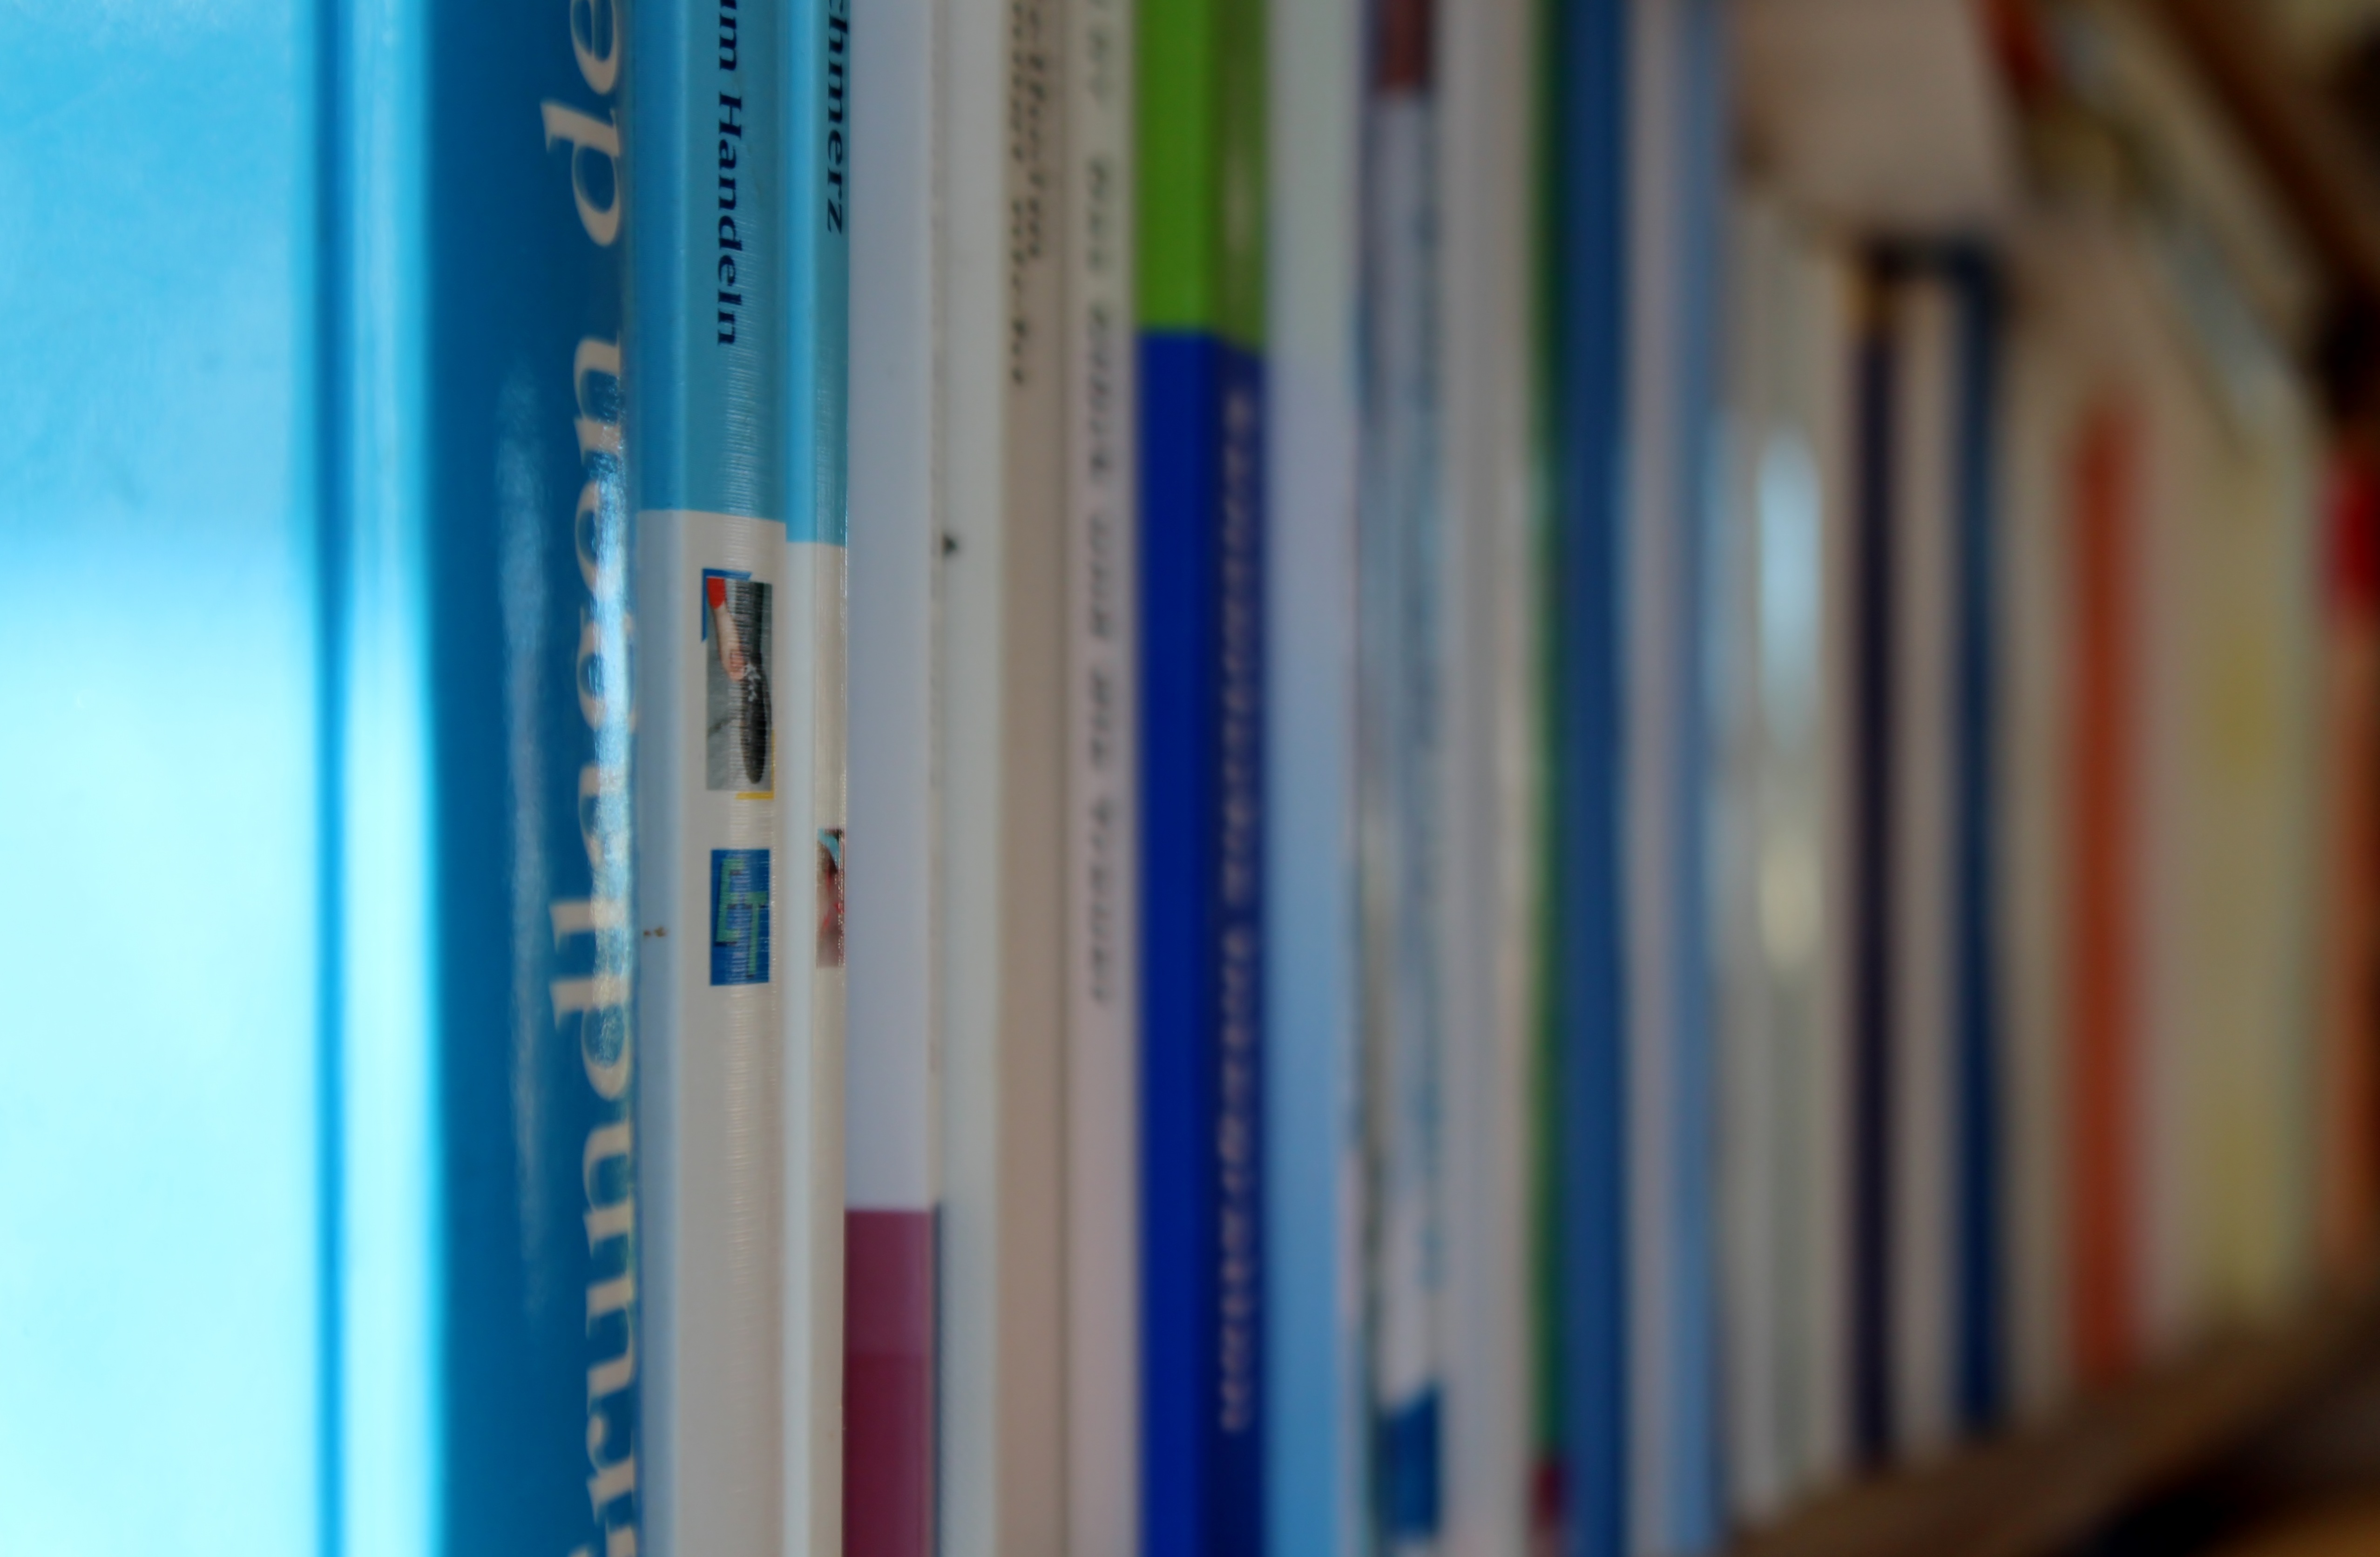
book, read, color, shelf, blue, profession, furniture, room, bookshelf, education, interior design, book shelf, bookcase, literature, study, library, books, bound, borrow, window covering